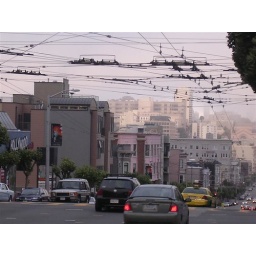
This just shows a typical street near our house